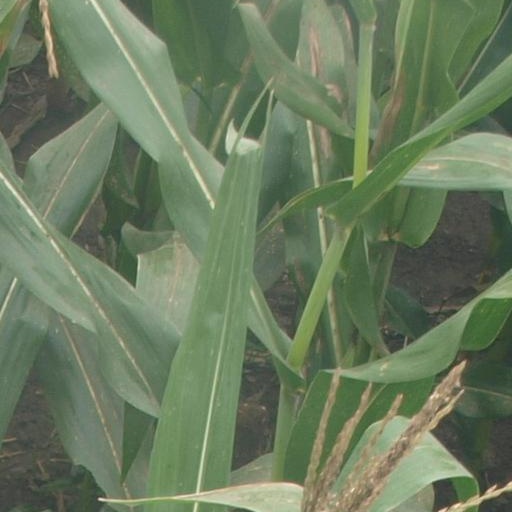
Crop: maize; corn